Giuseppe Cobolli Gigli

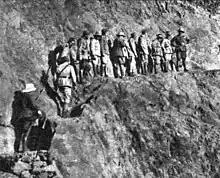
Cobolli Gigli in Uolchefit, Ethiopia

In 1934, Cobolli Gigli became a member of the Chamber of Deputies from Trieste. In January 1935, he was appointed Undersecretary of State for the Ministry of Public Works. Aged 43, from 5 September 1935, upon the death of Luigi Razza, to 31 October 1939, he was minister of public works in the Mussolini government, overseeing the great works carried out in the Italian colonies, a subject upon which he wrote the book "Strade imperiale", published in 1938. He specialized in the development of road network in Italian Ethiopia. By order of Mussolini, he went to Italian East Africa at the end of 1936 for six months to deal with the development of the road network in Ethiopia and personally supervise the work of the various construction sites directed by the engineer Giuseppe Pini.